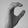
ASL letter: C